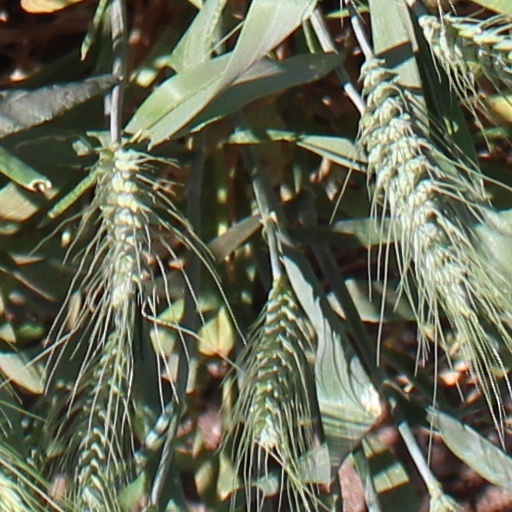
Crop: wheat